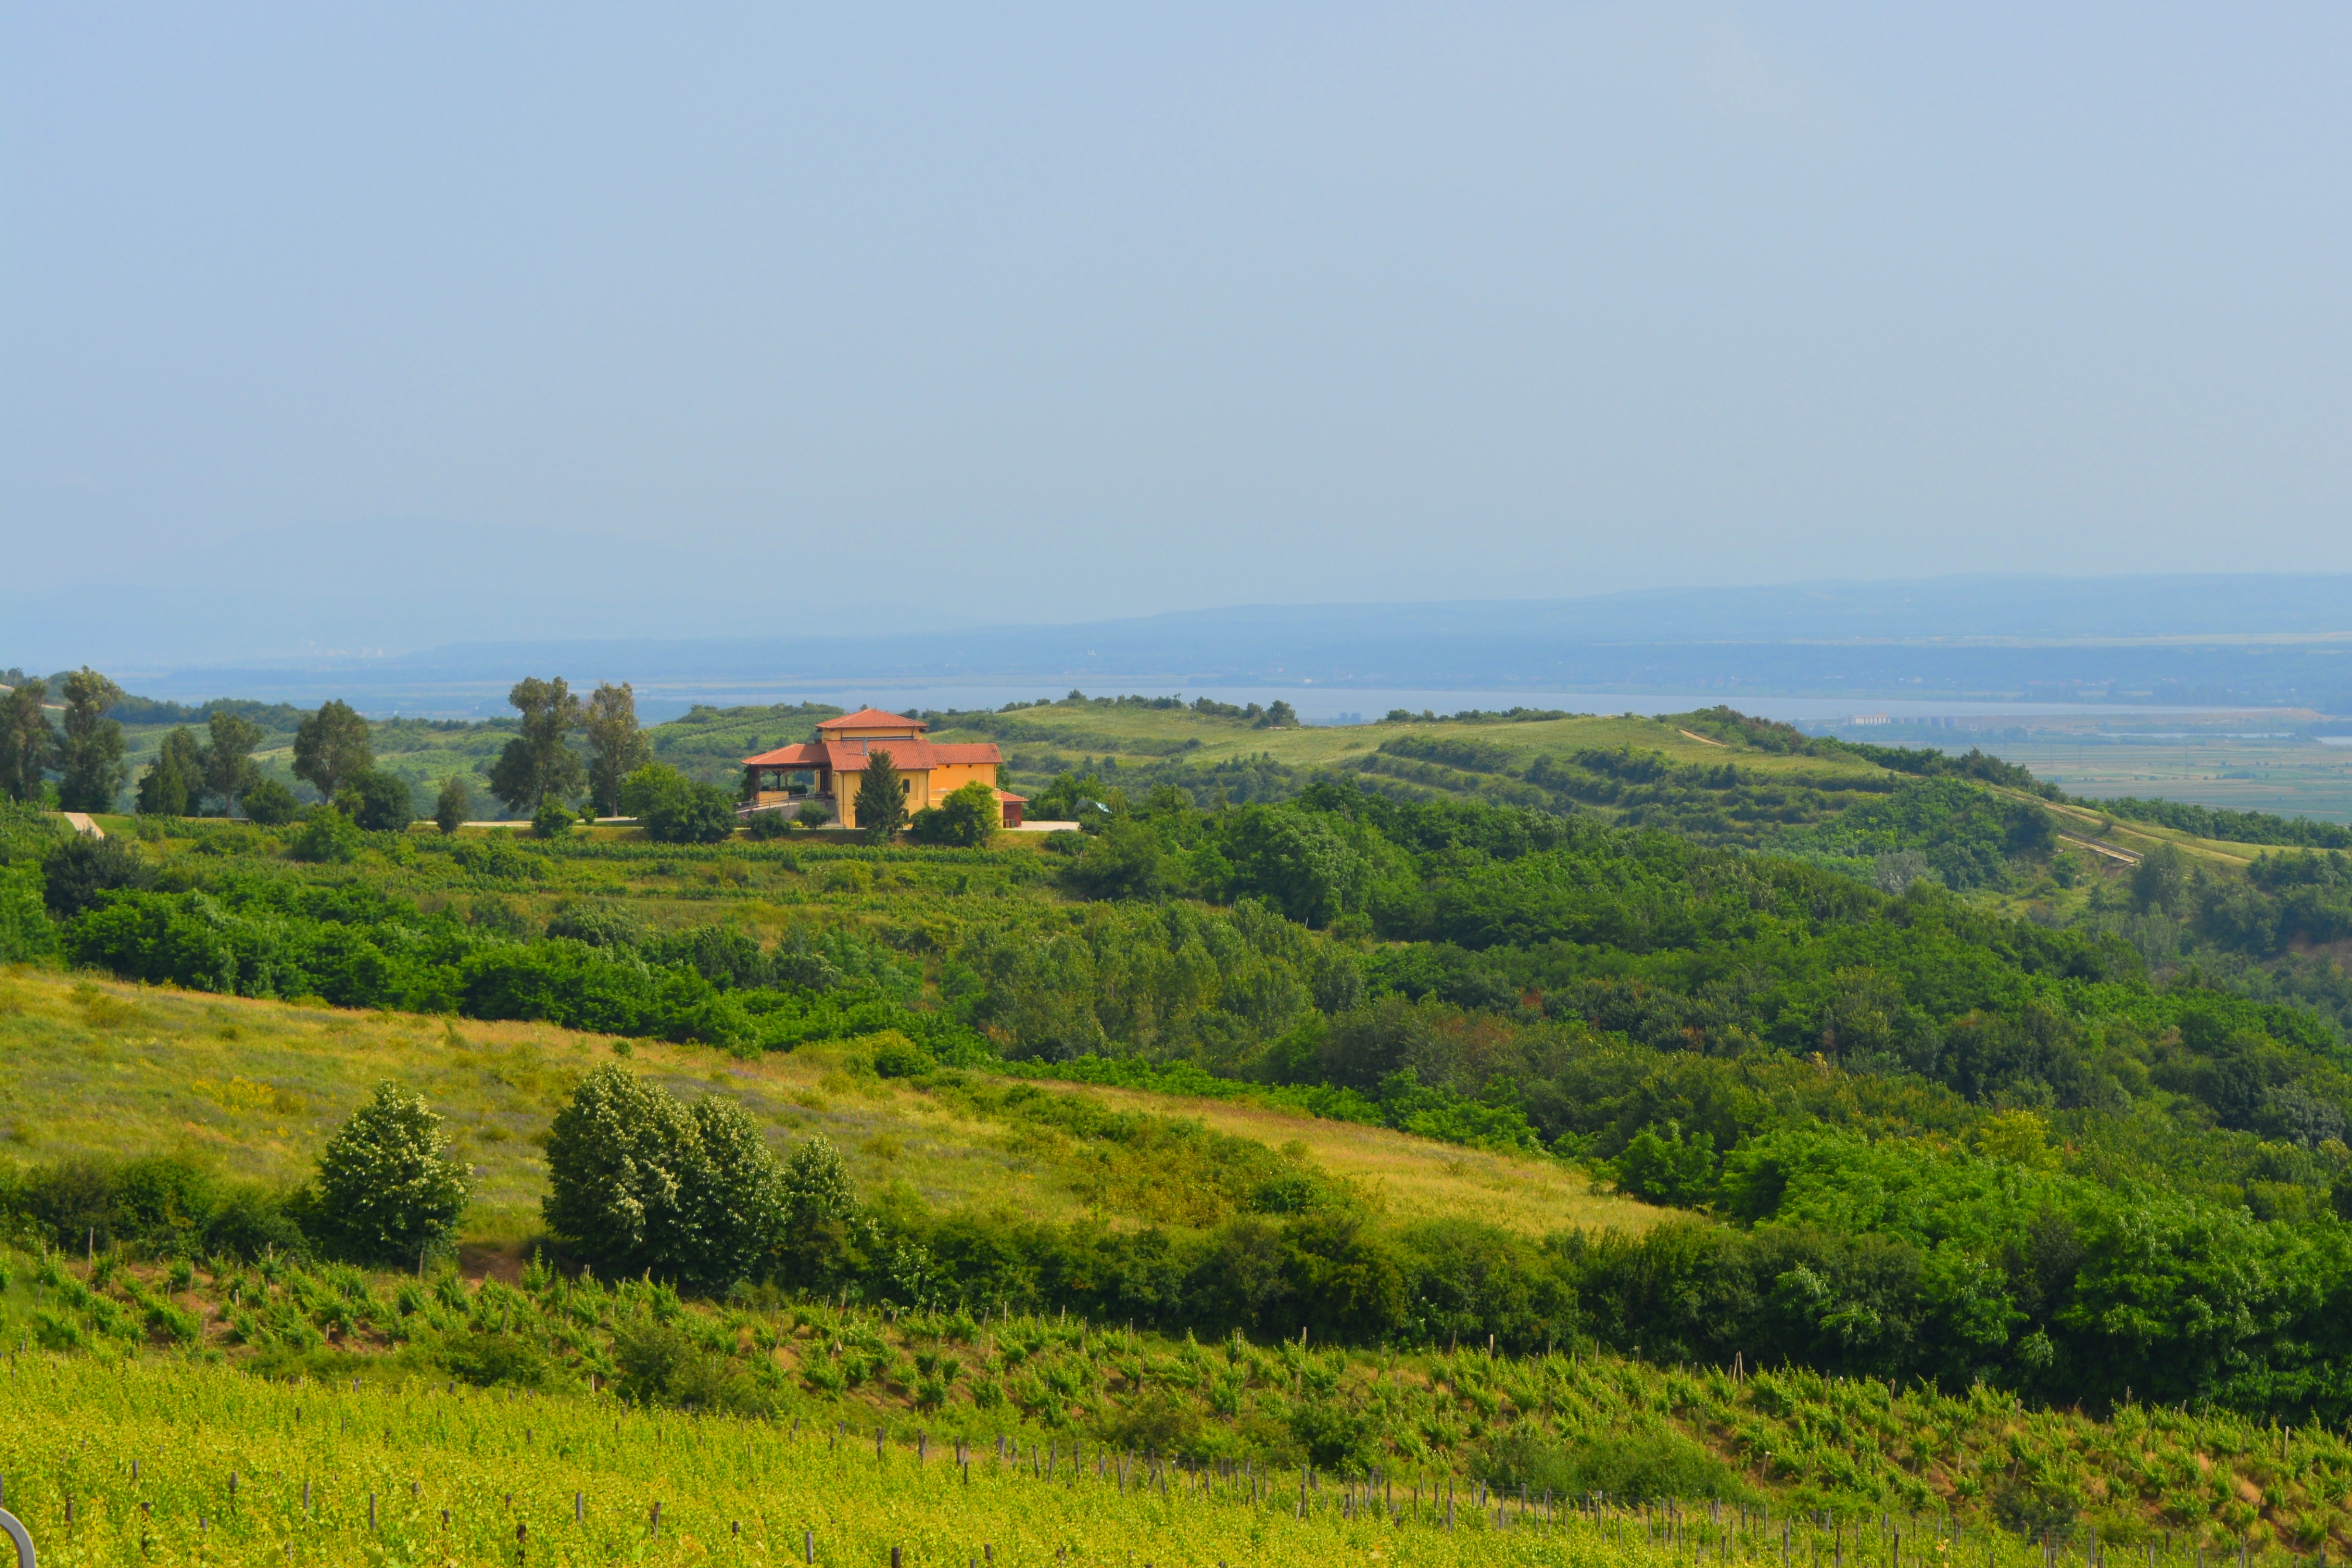
landscape, tree, horizon, mountain, vineyard, wine, field, meadow, hill, home, agriculture, plain, grassland, grapes, plateau, habitat, ecosystem, rural area, natural environment, geographical feature, viticultural